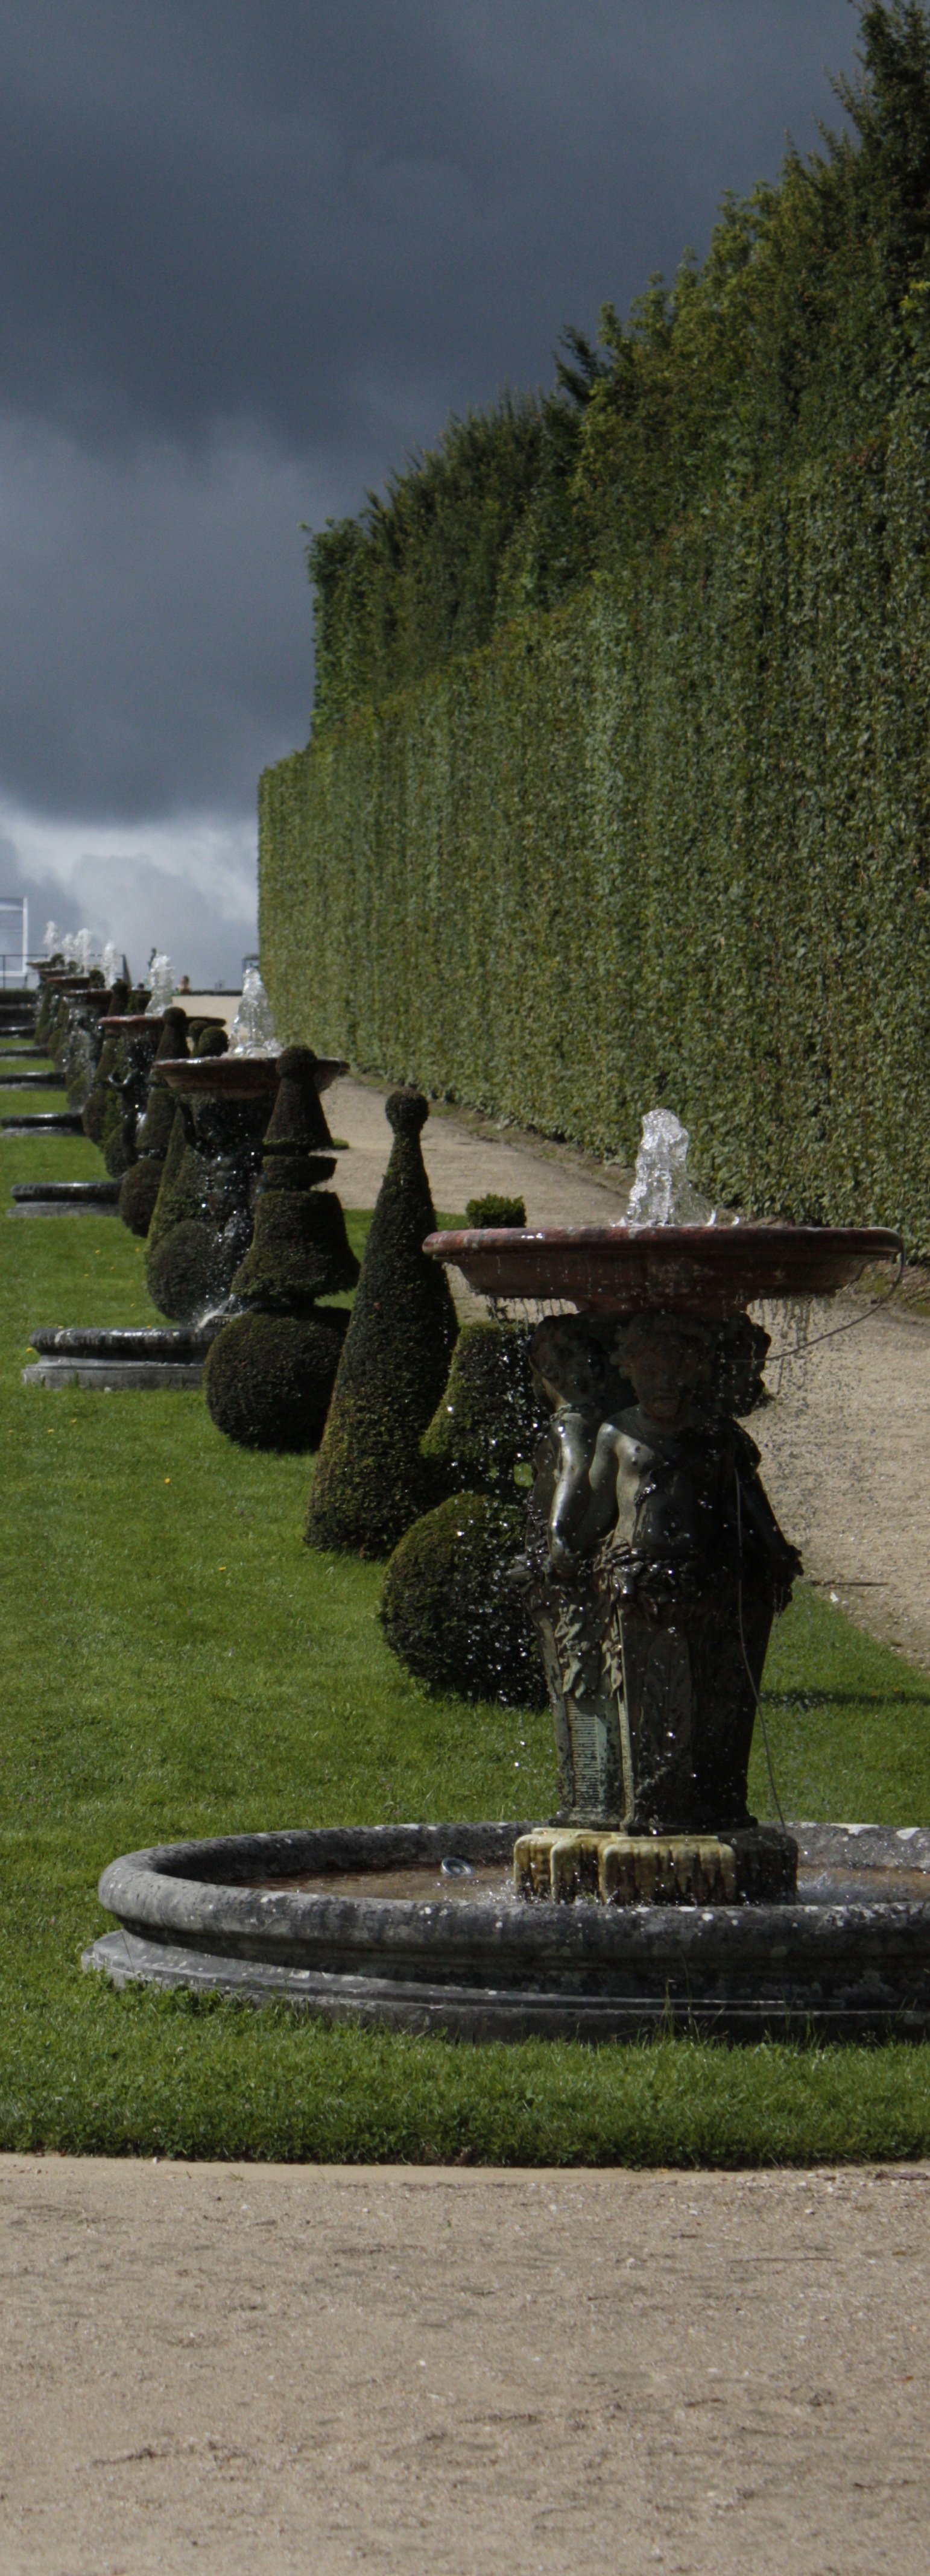
landscape, tree, nature, grass, rock, architecture, building, chateau, palace, old, city, paris, monument, travel, france, europe, statue, decoration, green, museum, park, castle, ancient, landmark, residence, garden, tourism, terrain, sculpture, memorial, french, king, culture, history, famous, historical, royal, versailles